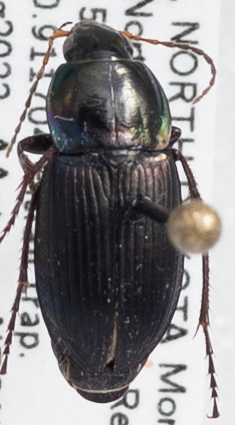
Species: Poecilus lucublandus
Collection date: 2022-08-09
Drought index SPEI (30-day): -1.69
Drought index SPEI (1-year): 0.646
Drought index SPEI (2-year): -0.88